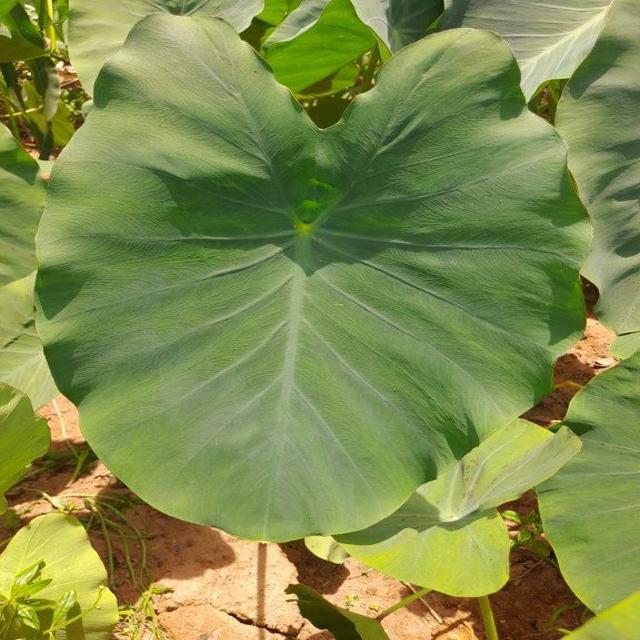
Label: Healthy